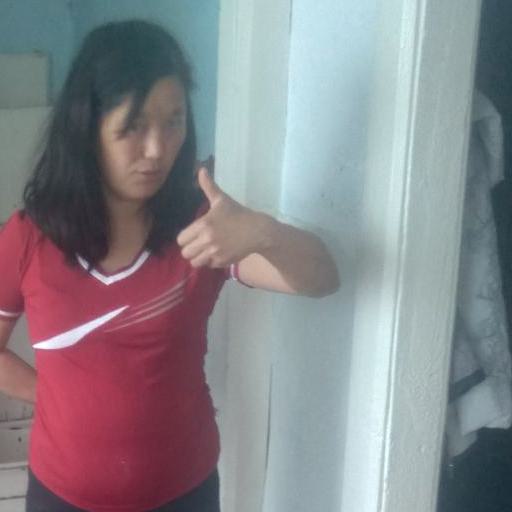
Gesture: like